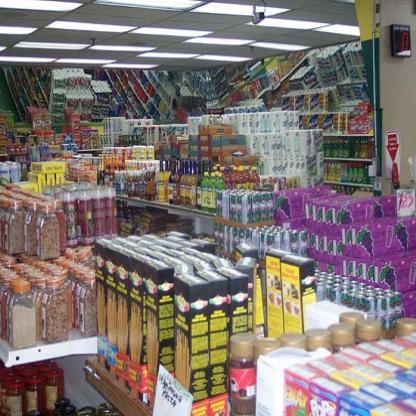
Scene: Indoor